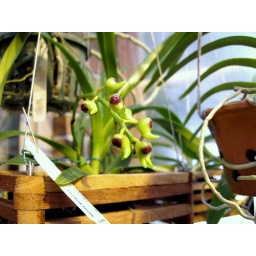
Orchids blooming or in bud in my green house today